Stearman LT-1

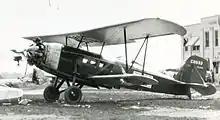
Stearman LT-1 of Interstate Airlines

The date of the LT-1's first flight is not known but it was certificated in 1929. The prototype was destroyed not long after its first flight by a wind storm. At least one was used by Interstate Airlines until 1934, after which it operated in China.